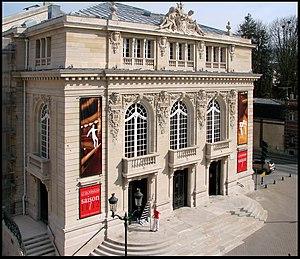
Le théâtre Gabrielle-Dorziat de style Louis XV et construit en 1898, est décoré par de très grands artistes. Il est baptisé du nom de la comédienne sparnacienne Gabrielle Dorziat et est inscrit au titre des monuments historiques. This building is indexed in the Base Mérimée, a database of architectural heritage maintained by the French Ministry of Culture,
Stanislas Loison, né le 4 septembre 1849 à Paris et mort le 25 mars 1916, est un architecte français.